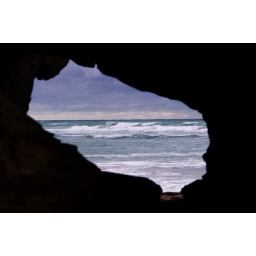
A window in a rock cave to the Indian ocean, east coast of South Africa.